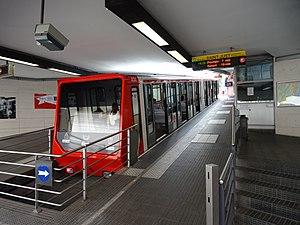
Funiculaire de Saint-Just à quai à Vieux Lyon-Cathédrale Saint-Jean.
Vieux Lyon - Cathédrale Saint-Jean est une station de la ligne D du métro de Lyon et des lignes de funiculaires F1 et F2, située sous un îlot délimité par les rues du Doyenné, Jean-Carriès, Tramassac et Mourguet, dans le quartier de Saint-Jean dans le 5ᵉ arrondissement de Lyon, préfecture de la région Auvergne-Rhône-Alpes.